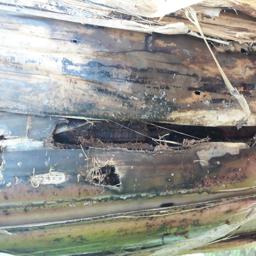
Label: PSEUDOSTEM WEEVIL